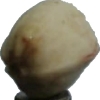
Label: pistachio